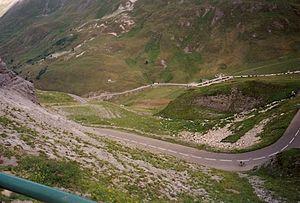
Plan Lachat vu des lacets plus haut